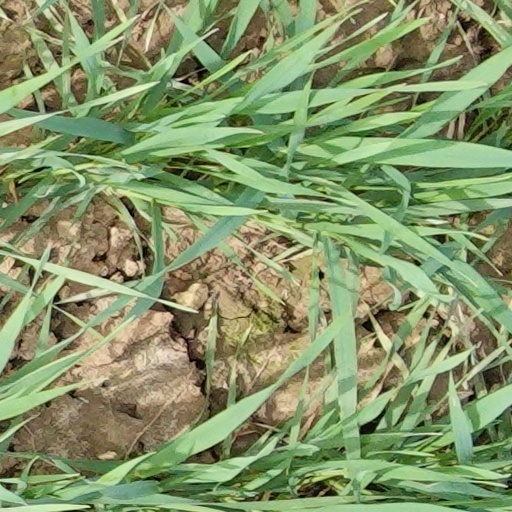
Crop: wheat